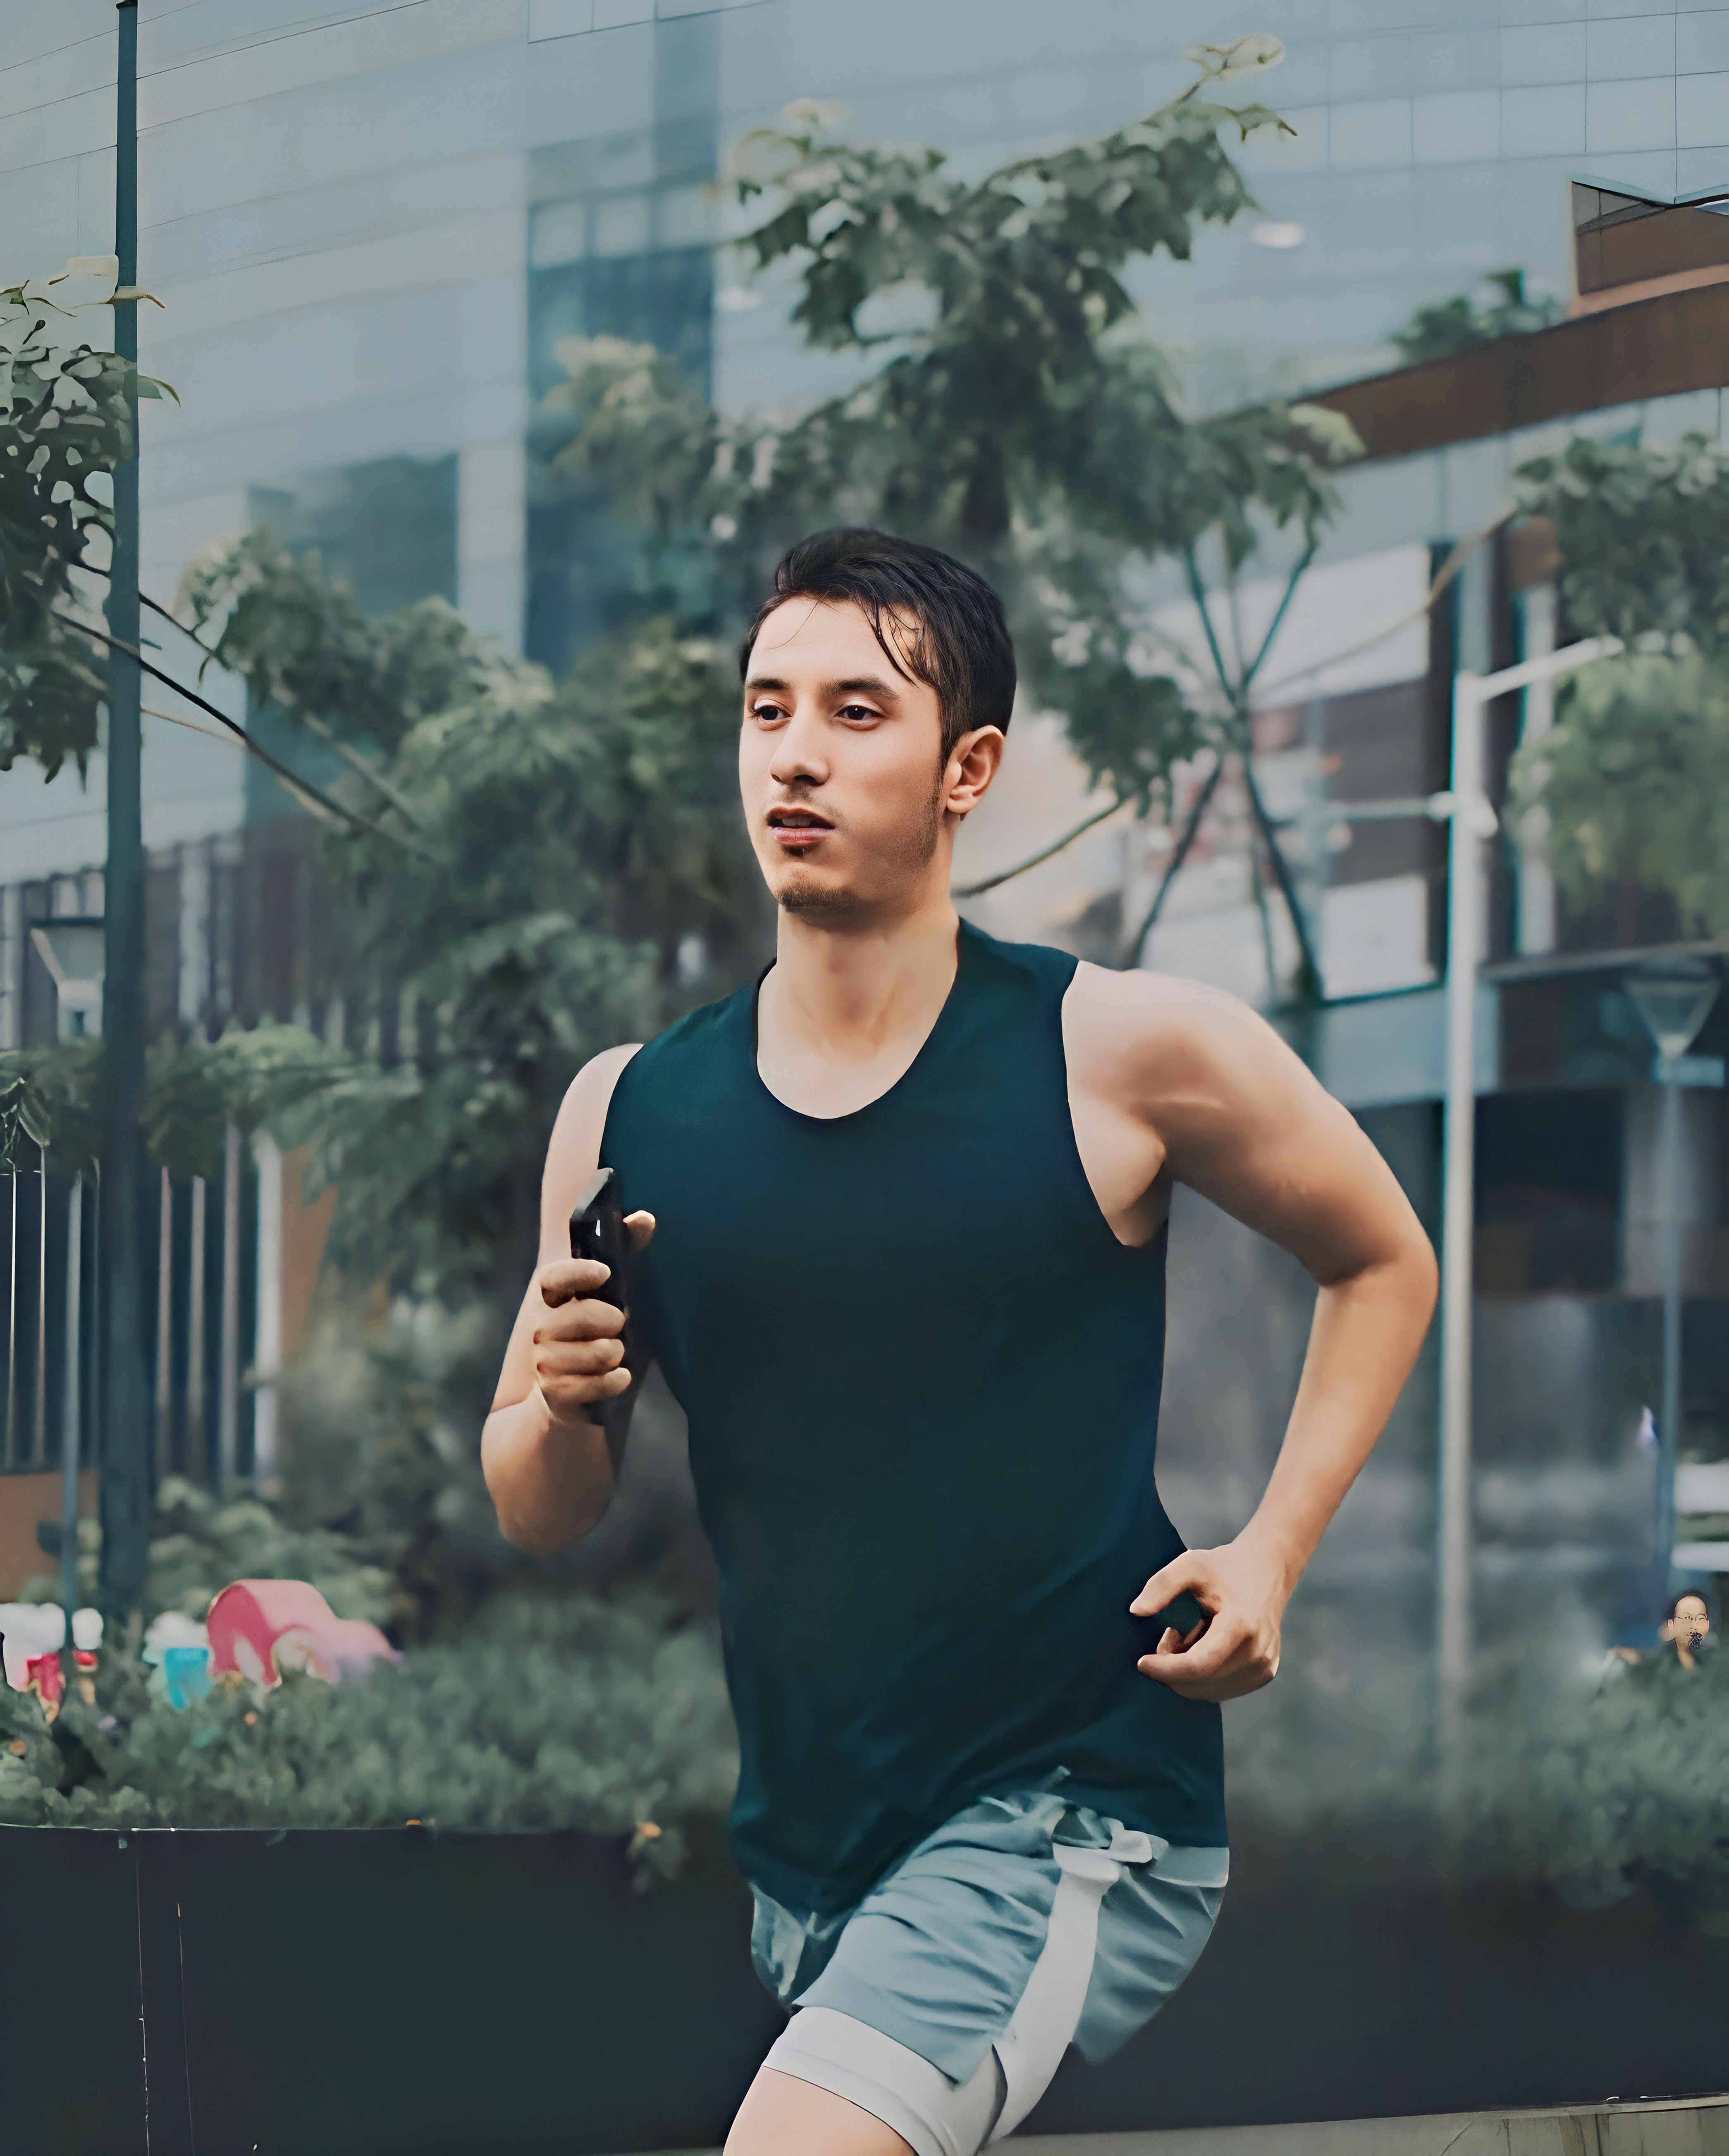
21k, running, athletics, smile, work out, posing, man, young, handsome, shoulder, plant, shorts, flash photography, neck, sleeve, waist, standing, thigh, tree, sportswear, cool, chest, leisure, happy, vest, trunk, sleeveless shirt, morning, black hair, elbow, t shirt, knee, abdomen, human leg, eyewear, Barechested, physical fitness, denim, sitting, top, fun, street, vacation, fashion model, photo shoot